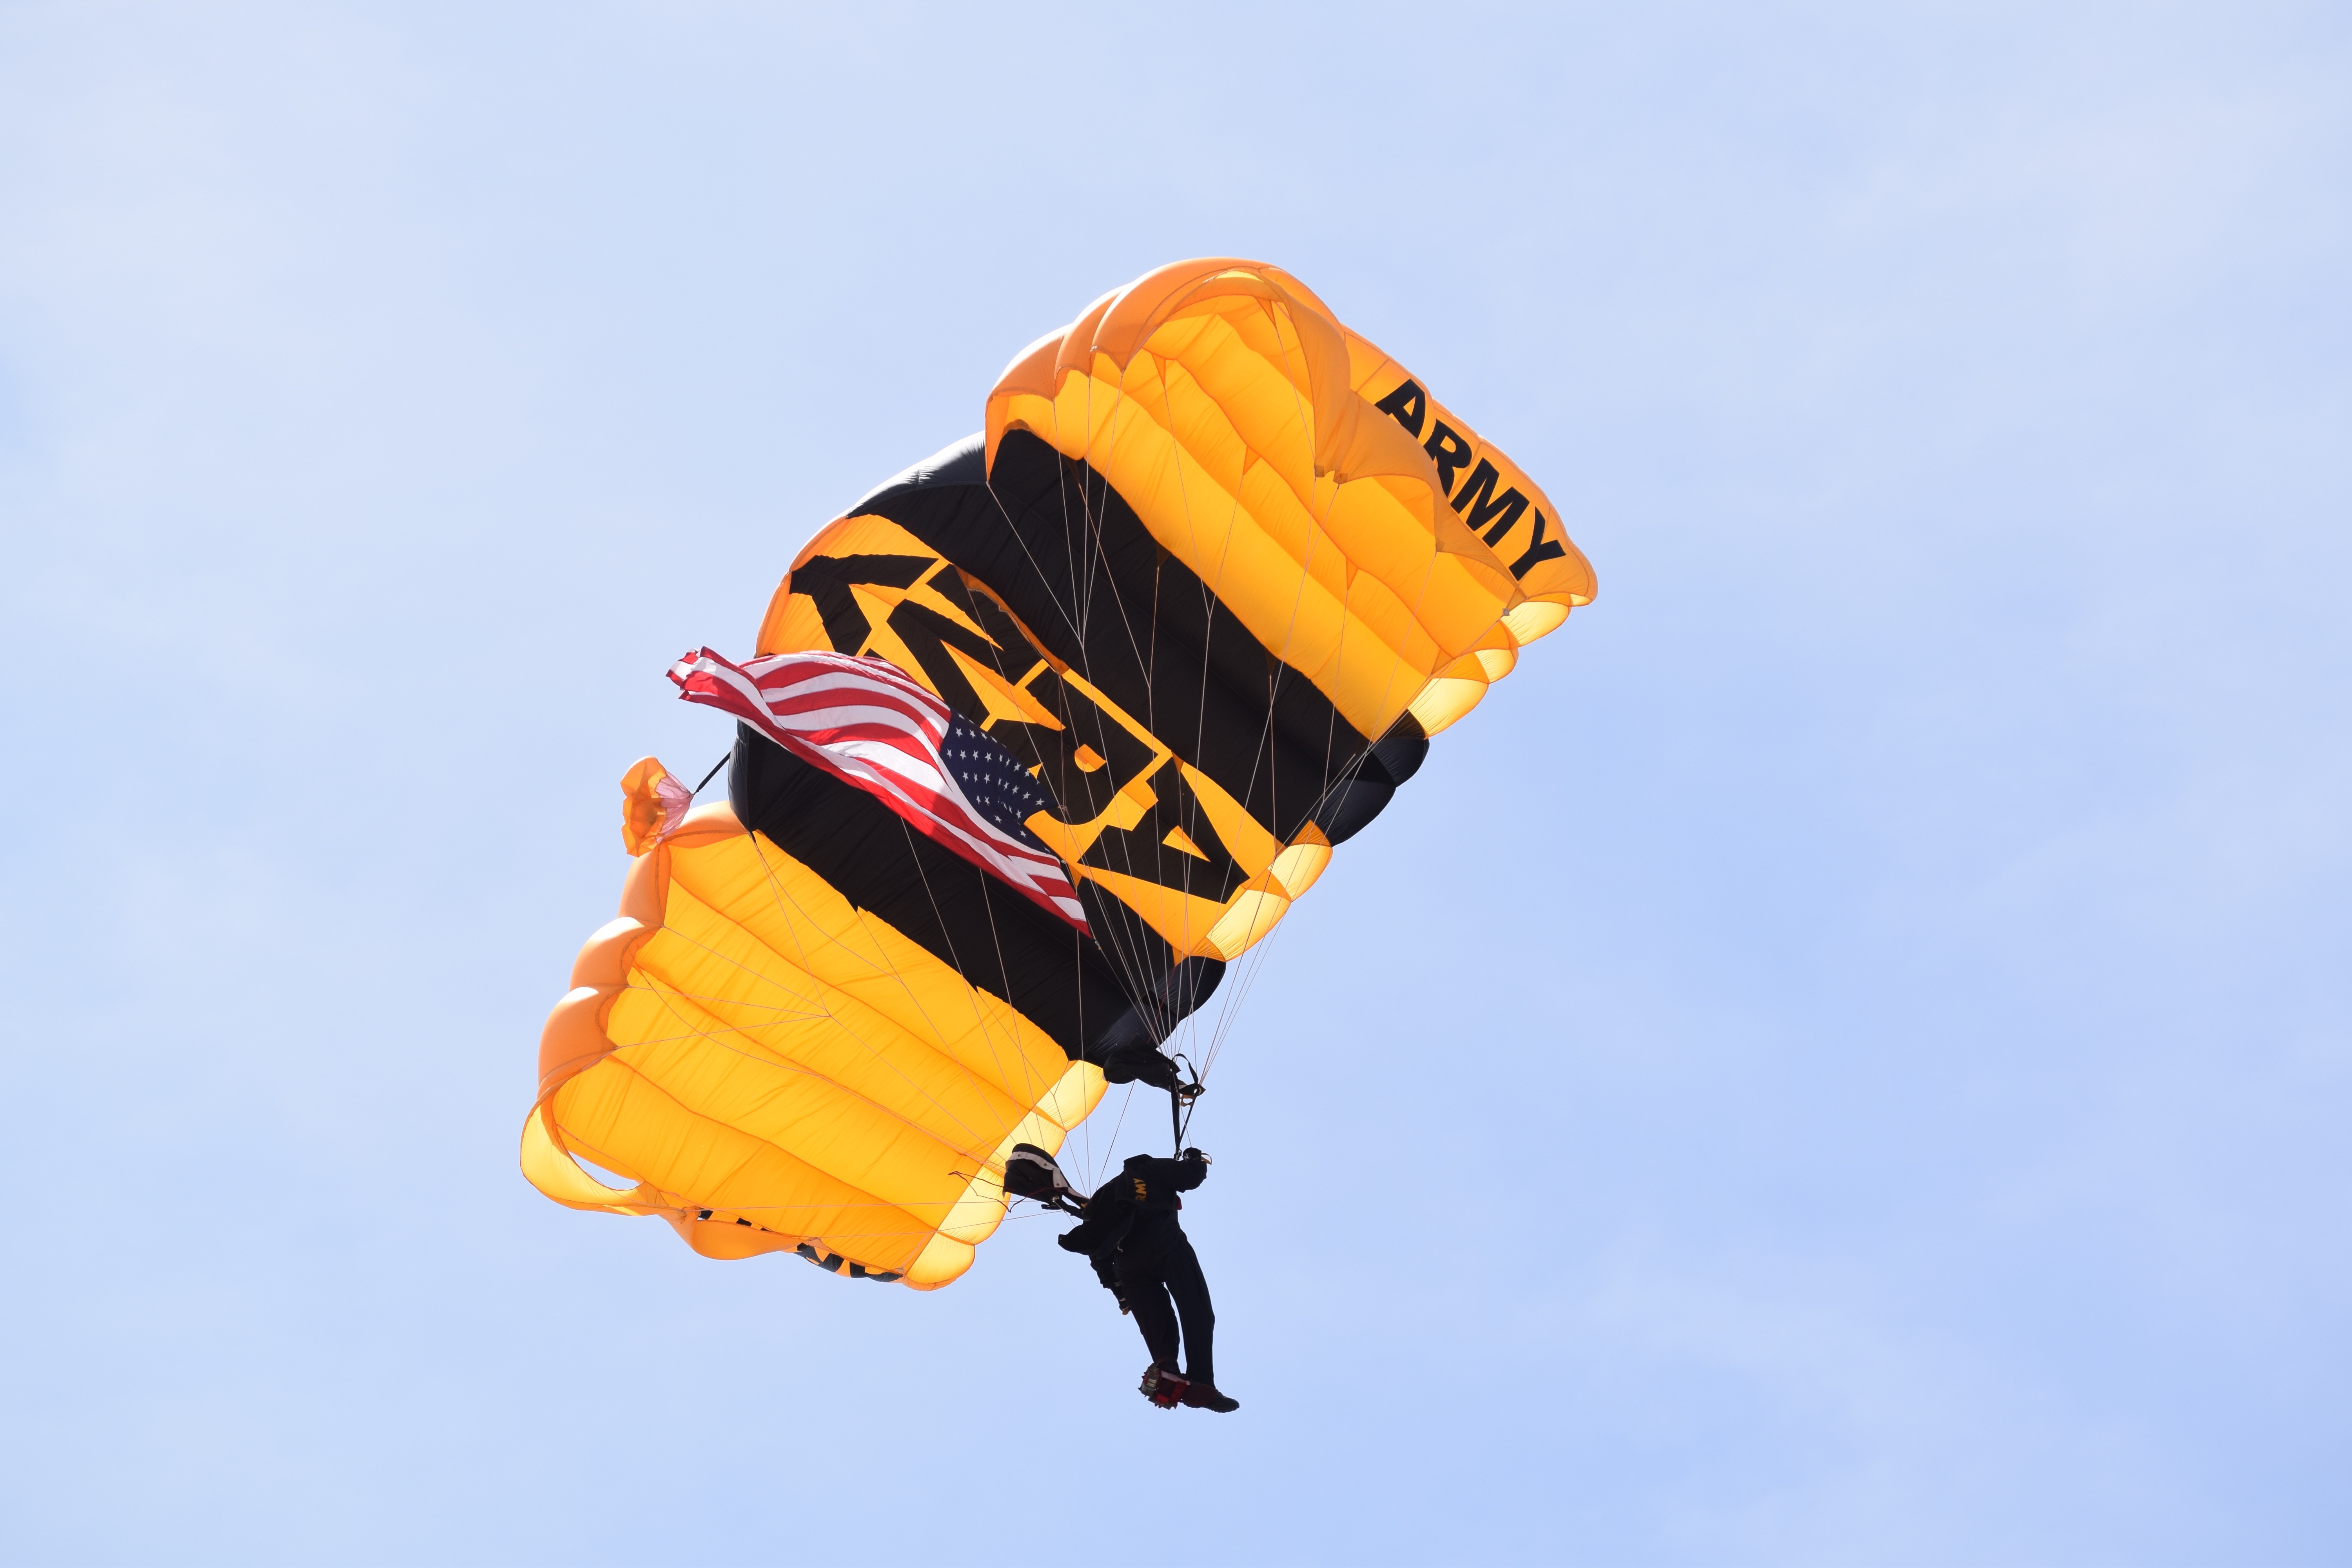
yellow, extreme sport, parachute, sports equipment, sports, parachuting, air sports, atmosphere of earth, windsports